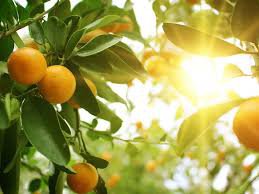
Label: Orange